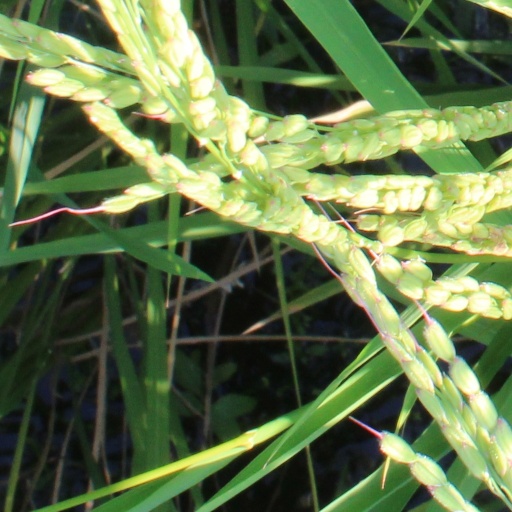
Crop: rice